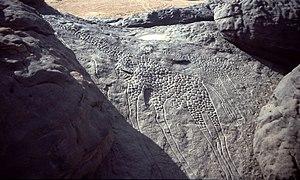
Cet article recense les sites pétroglyphiques en Afrique.
La culture du Niger, vaste pays enclavé d'Afrique de l'Ouest, désigne d'abord les pratiques culturelles observables de ses 20 000 000 d'habitants.